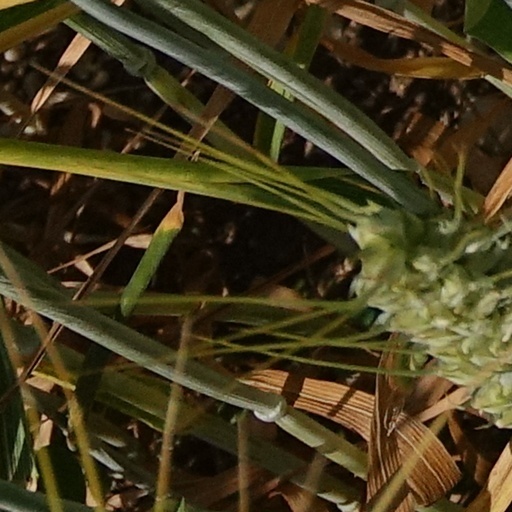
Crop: wheat